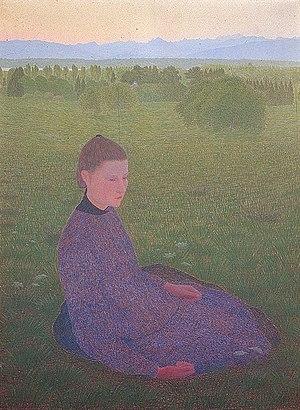
L'aube